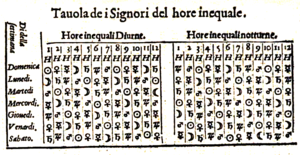
Une semaine est une période de sept jours consécutifs.